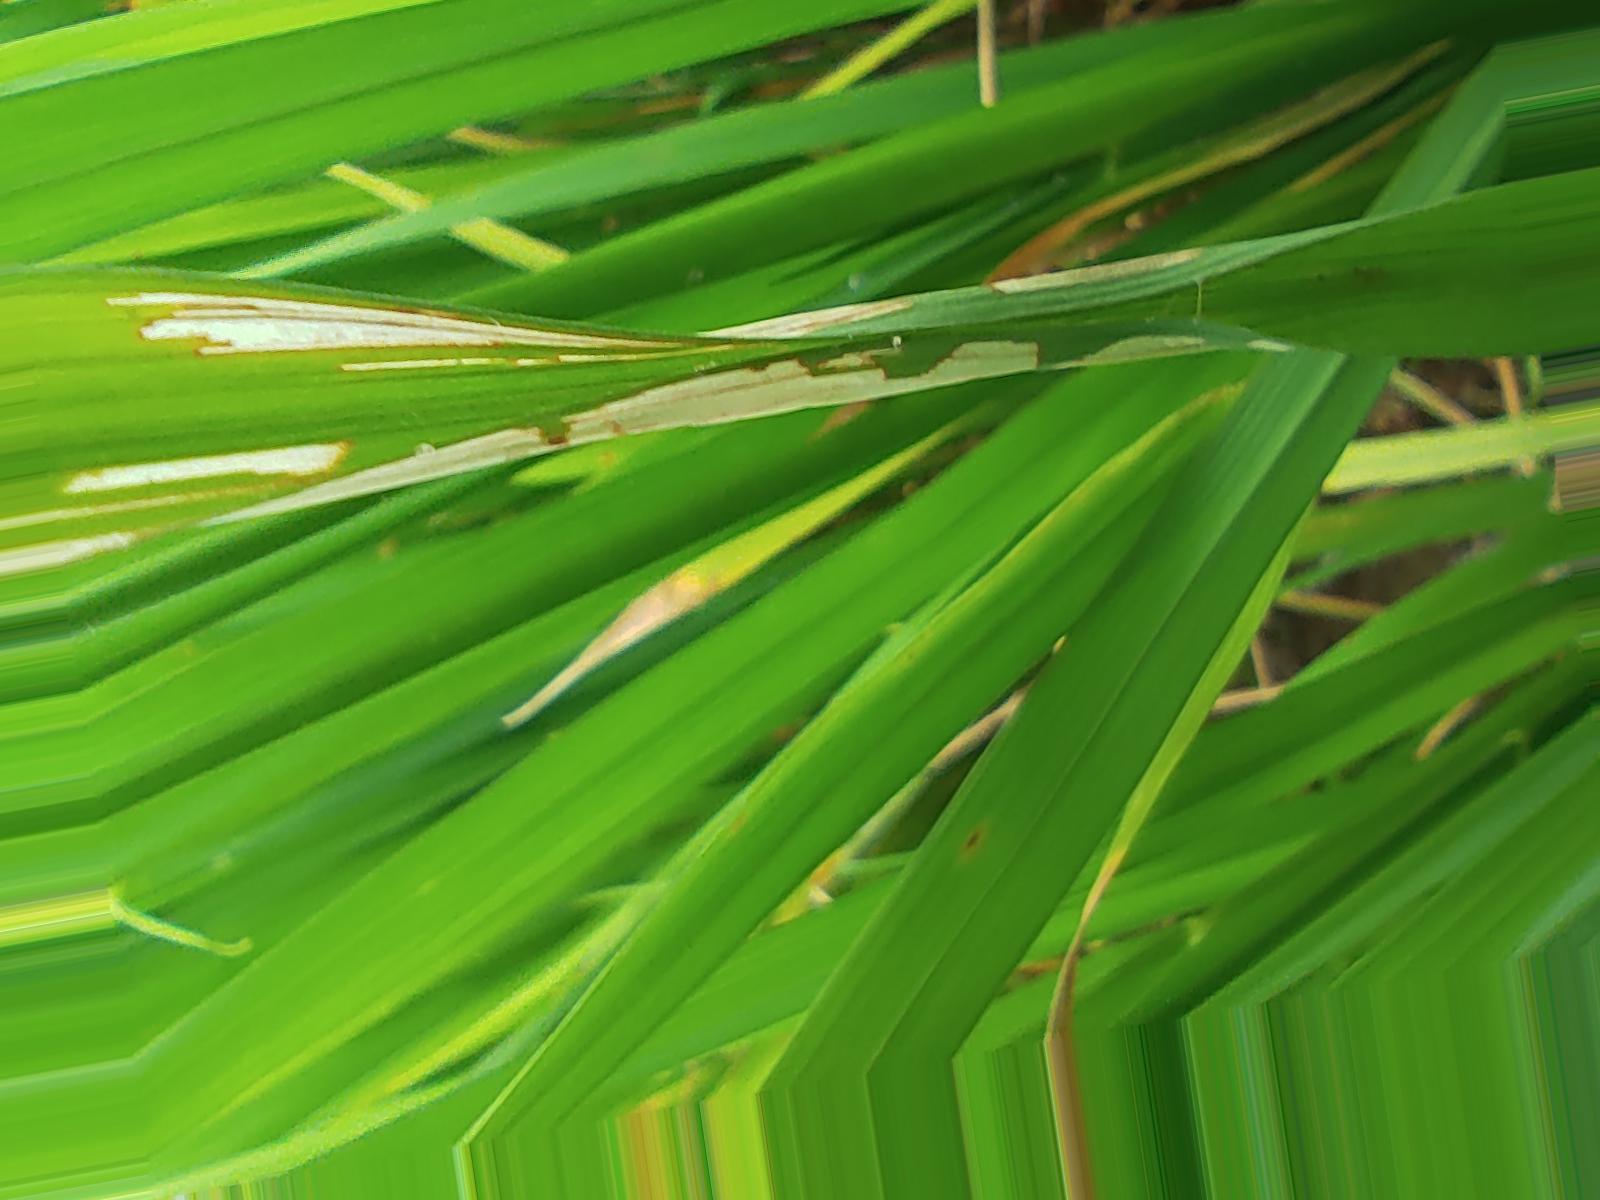
Nhãn: Sâu gai ( Hispa )